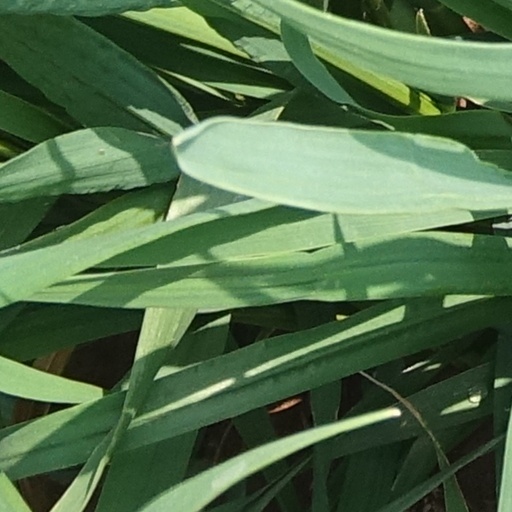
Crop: wheat